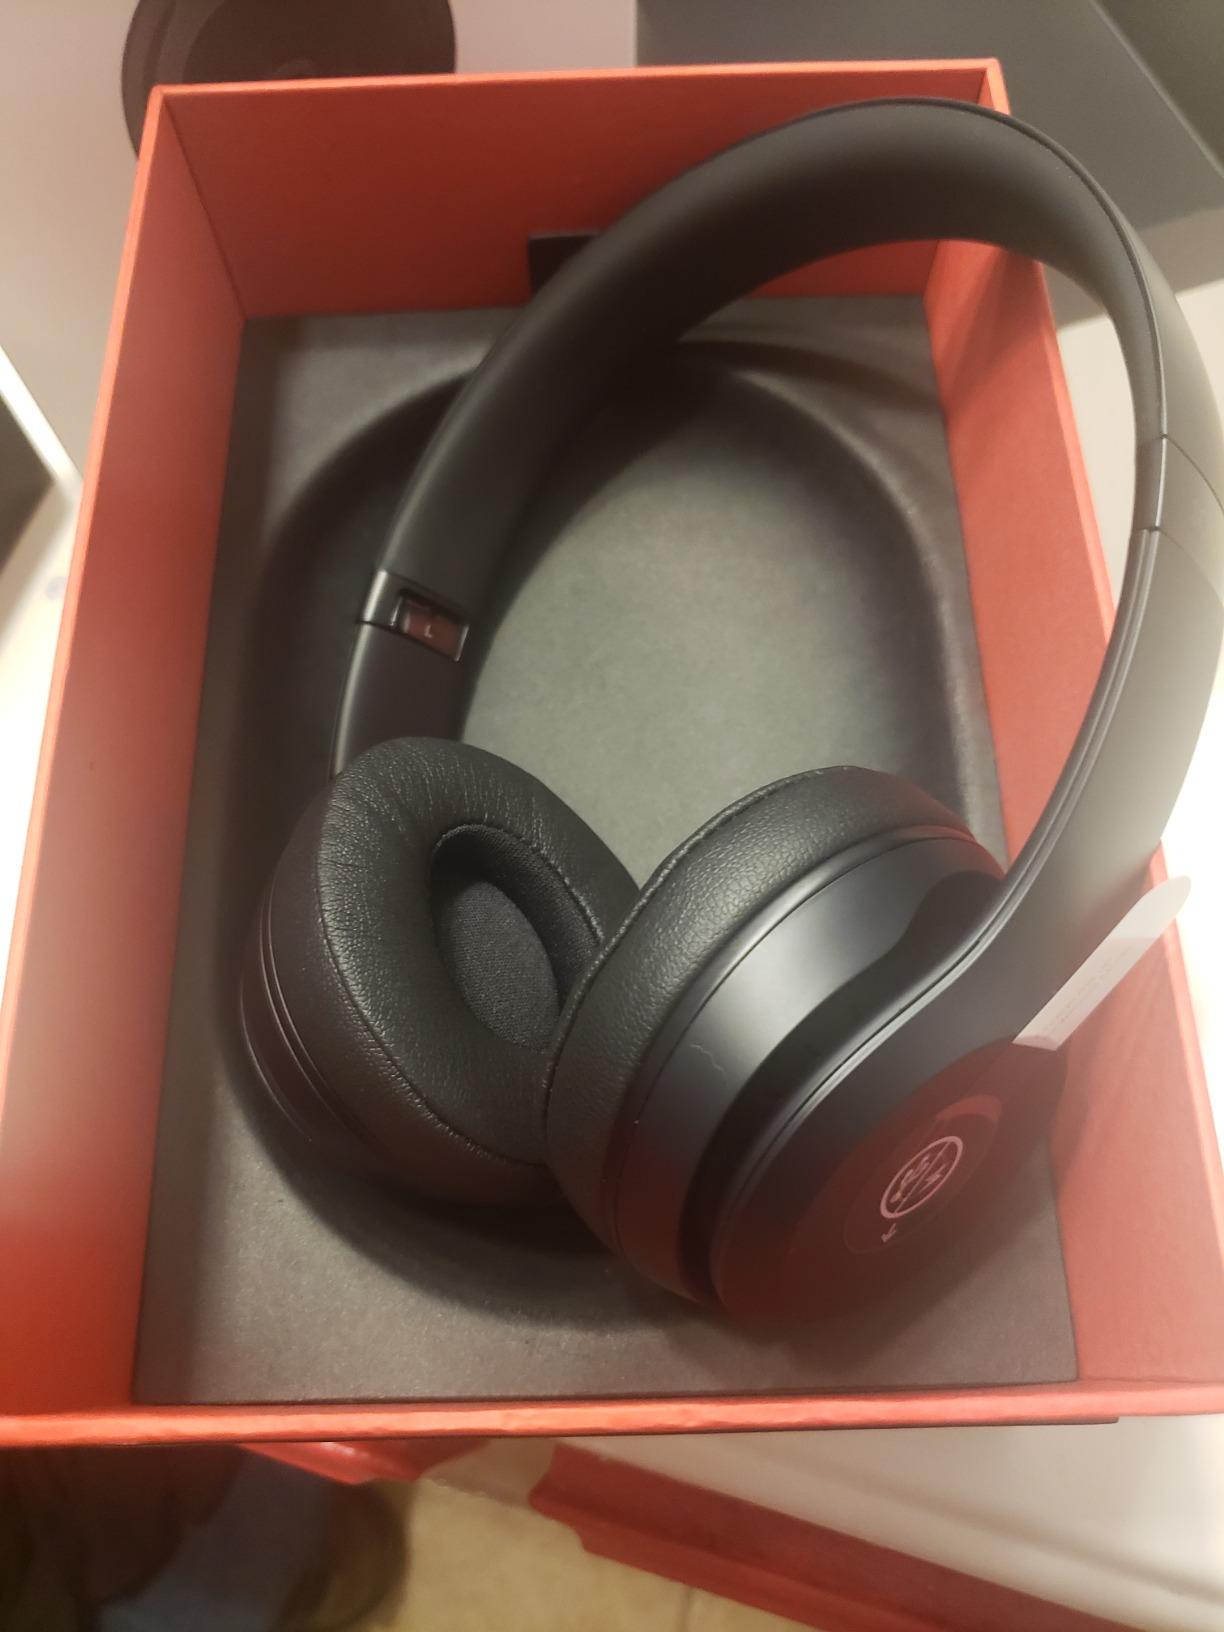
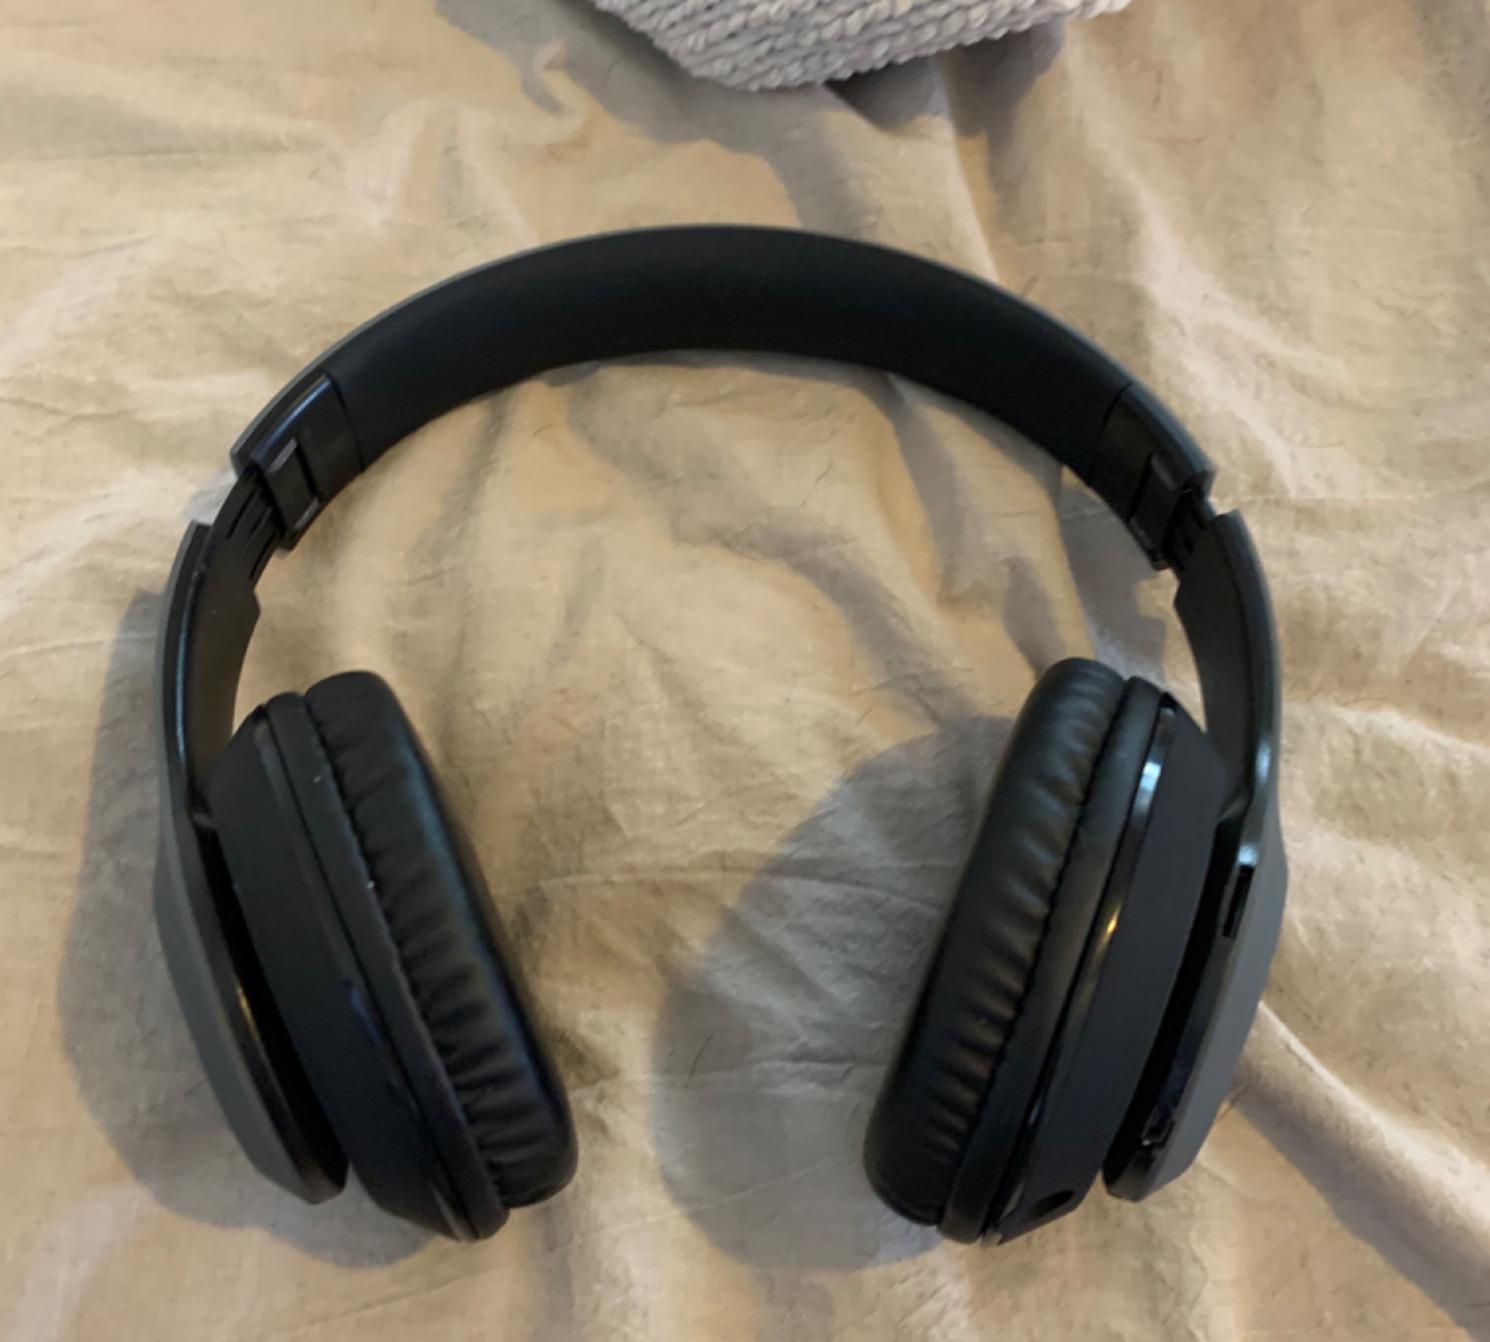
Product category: headphones
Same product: no